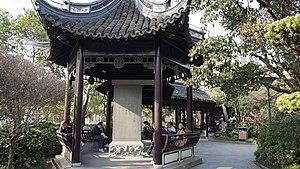
Le parc Guilin est un parc public dans le district de Xuhui, à Shanghai, en Chine. Le parc est situé à la station de métro du même nom sur la ligne 12. La ligne 15, en cours de construction, s'y arrêtera également.